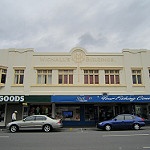
Scene: Outdoor